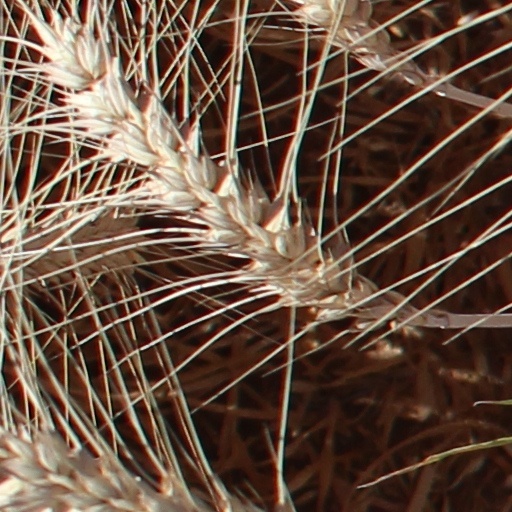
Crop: wheat